Prosaurolophus

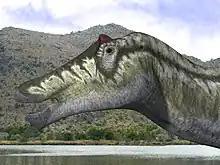
Three-dimensional reconstruction of a head

As a hadrosaurid, "Prosaurolophus" would have been a large herbivore, eating plants with a sophisticated skull that permitted a grinding motion analogous to chewing. Its teeth were continually replaced and packed into dental batteries that contained hundreds of teeth, only a relative handful of which were in use at any time. Plant material would have been cropped by its broad beak, and held in the jaws by a cheek-like structure. Feeding would have been from the ground up to around 4 meters (13 ft) above. Like other hadrosaurs, it could have moved both bipedally and quadrupedally. Comparisons between the scleral rings of "Prosaurolophus" and modern birds and reptiles suggest that it may have been cathemeral, active throughout the day at short intervals.